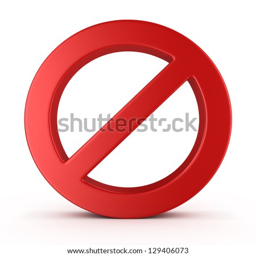
no sign , isolated on white background